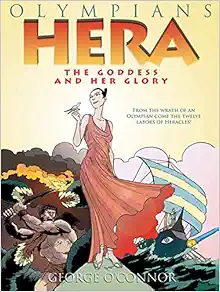
Olympians: Hera: The Goddess and her Glory
Category: Books
Review Praise for the Olympians series: "O’Connor, a self-proclaimed Greek mythology obsessive, has done something wonderful: He’s turned the tales of those adventuresome, rascally, feuding, power-mad Greek gods into a nifty set of gorgeously drawn, well-researched graphic novels that kids go nuts for."―New York Times Praise for Olympians: Hera : “Definitely worth a visit for any young demigod.” ― Rick Riordan, author of the Percy Jackson & the Olympians series “Readers . . . will be delighted with this debut title in the Olympians series of graphic novels.” ― Bulletin of the Cener for Children's Books, starred review About the Author George O'Connor is an author, illustrator and cartoonist. His first graphic novel, Journey Into Mohawk Country , used as its sole text the actual historical journal of the seventeenth-century Dutch trader Harmen Meyndertsz van den Bogaert, and told the true story of how New York almost wasn't. He followed that up with Ball Peen Hammer , the first graphic novel written by playwright Adam Rapp, a dark, dystopian view of a society's collapse. Now he has brought his attention to Olympians, an ongoing series retelling the classic Greek myths in comics form. In addition to his graphic novel career, O'Connor has published several children's picture books, including the New York Times best-selling Kapow , Sally and the Some-Thing , and Uncle Bigfoot . He lives in Brooklyn, NY.
Features: The story of Hera, Queen of the Gods, and the heroes who won her favor. | Volume 3 of Olympians, | Hera: The Goddess and Her Glory | , introduces readers to the Queen of the Gods and Goddesses in the Pantheon. This volume tells the tales of the many heroes who sought and won Hera's patronage, most notably Hercules. | In Olympians, O'Connor draws from primary documents to reconstruct and retell classic Greek myths. But these stories aren't sedate, scholarly works. They're action-packed, fast-paced, high-drama adventures with monsters, romance, and not a few huge explosions. | O'Connor's vibrant, kinetic art brings ancient tales to undeniable life, in a perfect fusion of super-hero aesthetics and ancient Greek mythology. This title has Common Core connections.